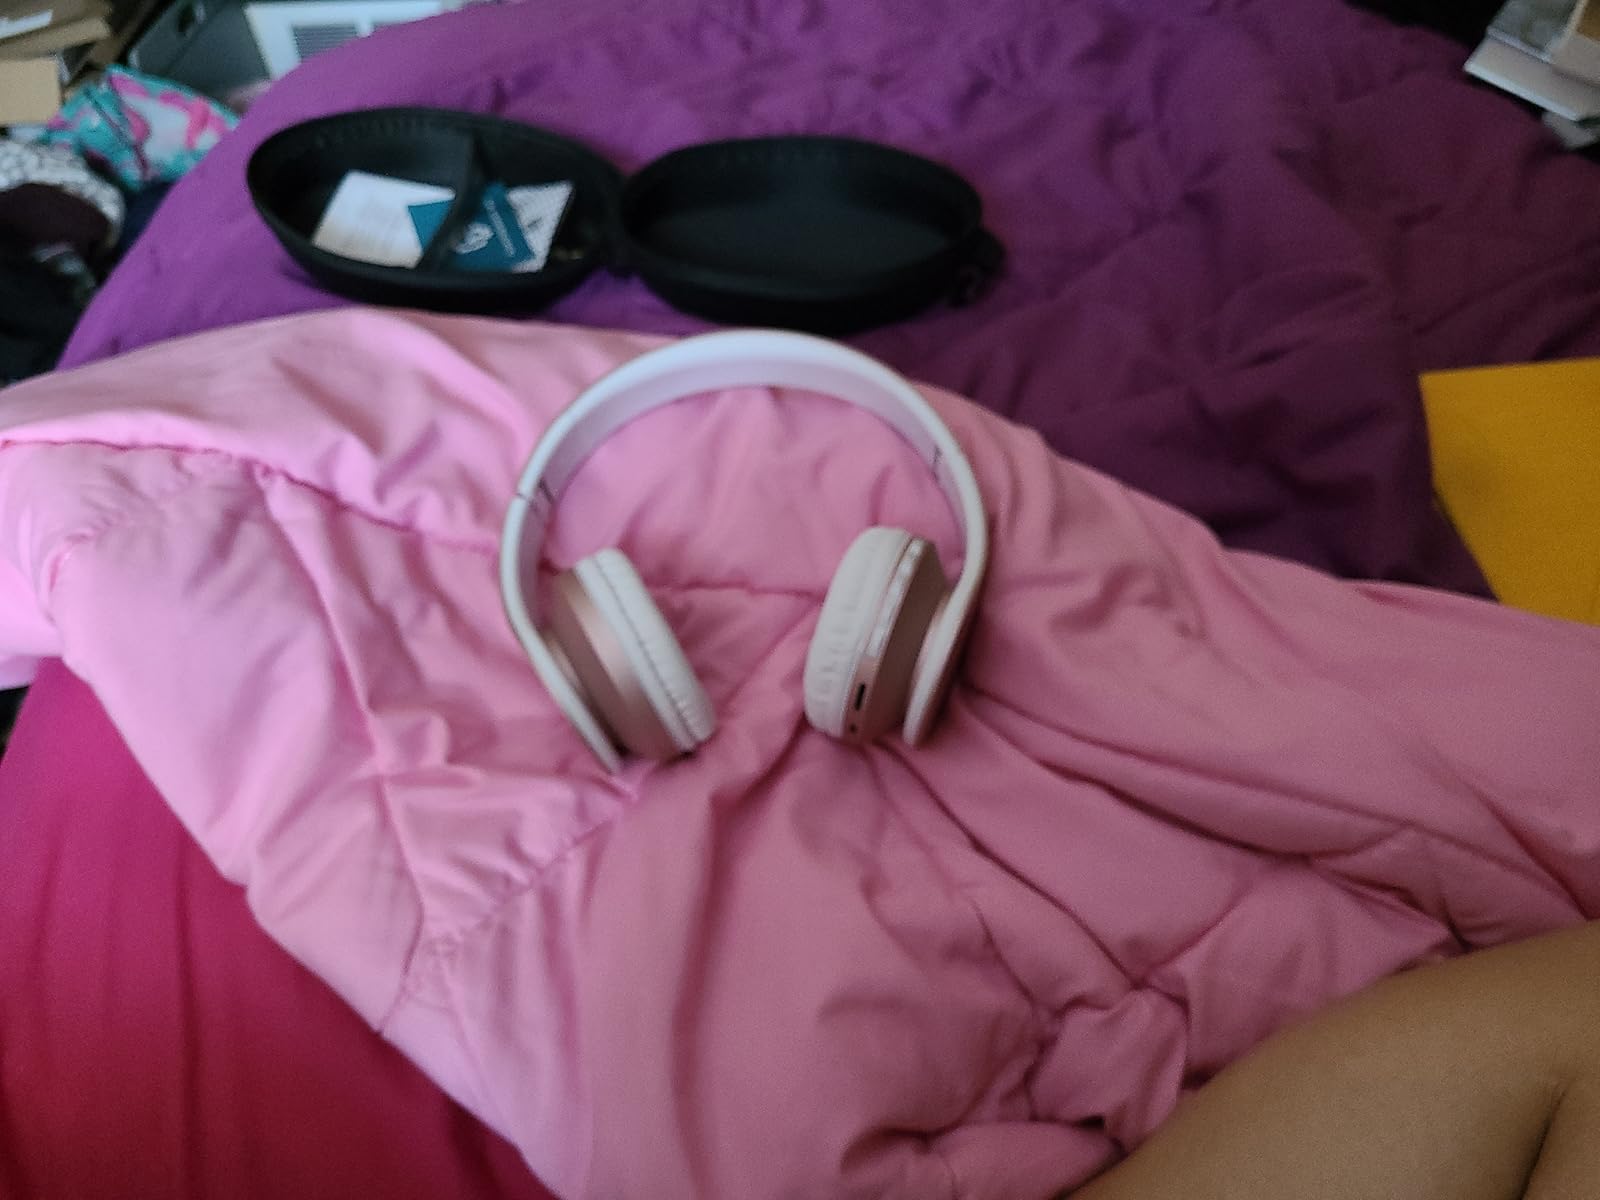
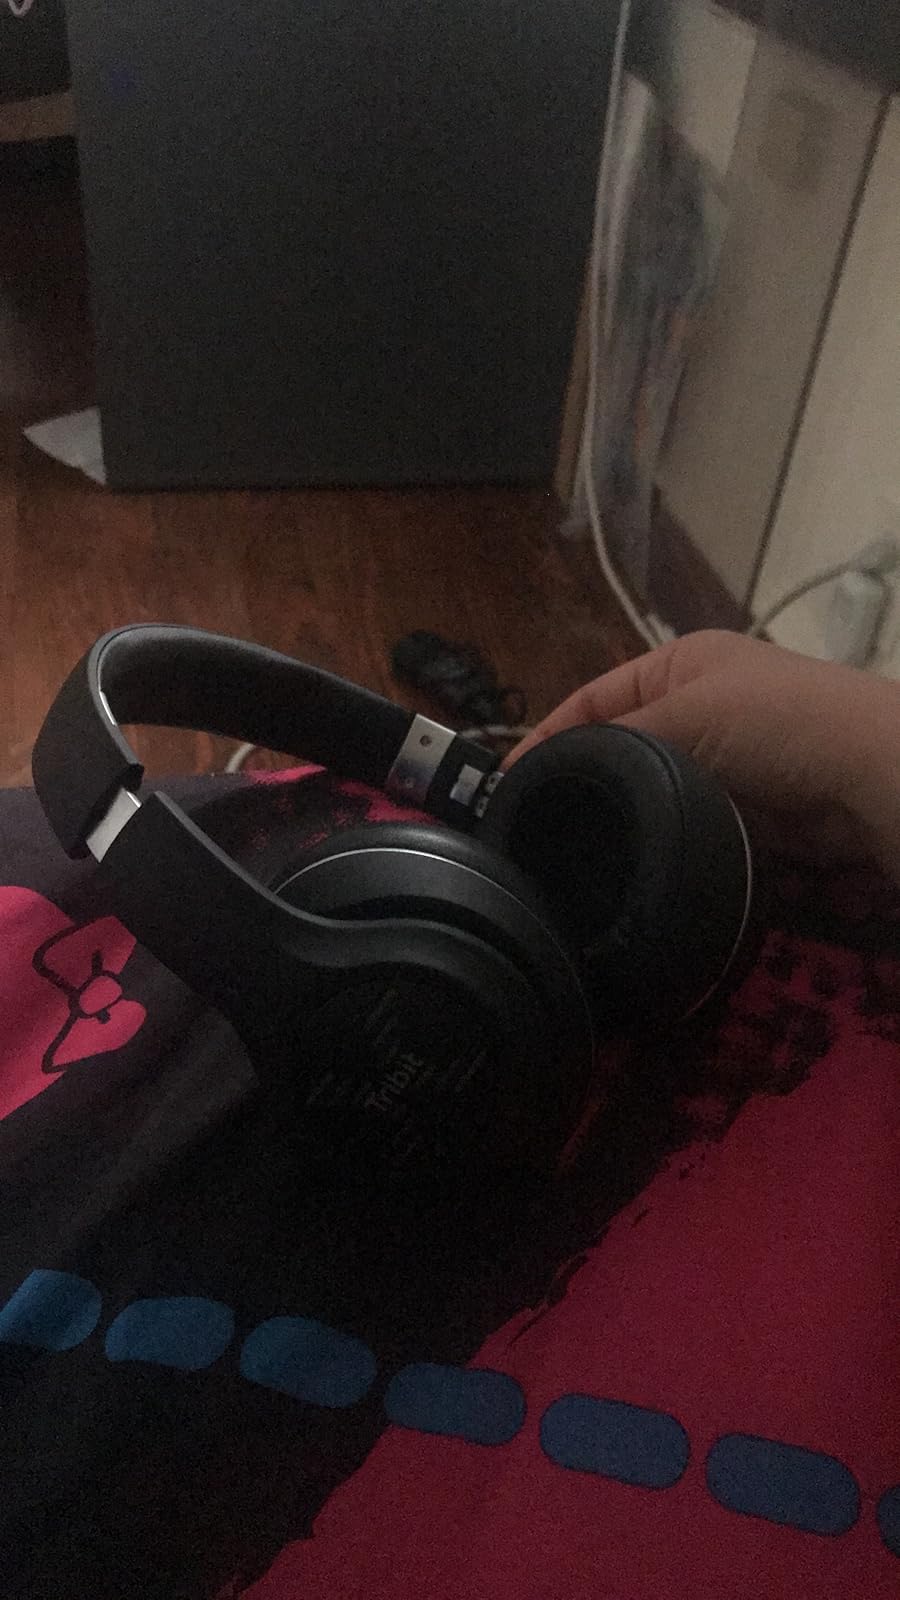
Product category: headphones
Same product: no